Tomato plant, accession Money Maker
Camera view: vertical (180 deg); turntable rotation: 180 degrees
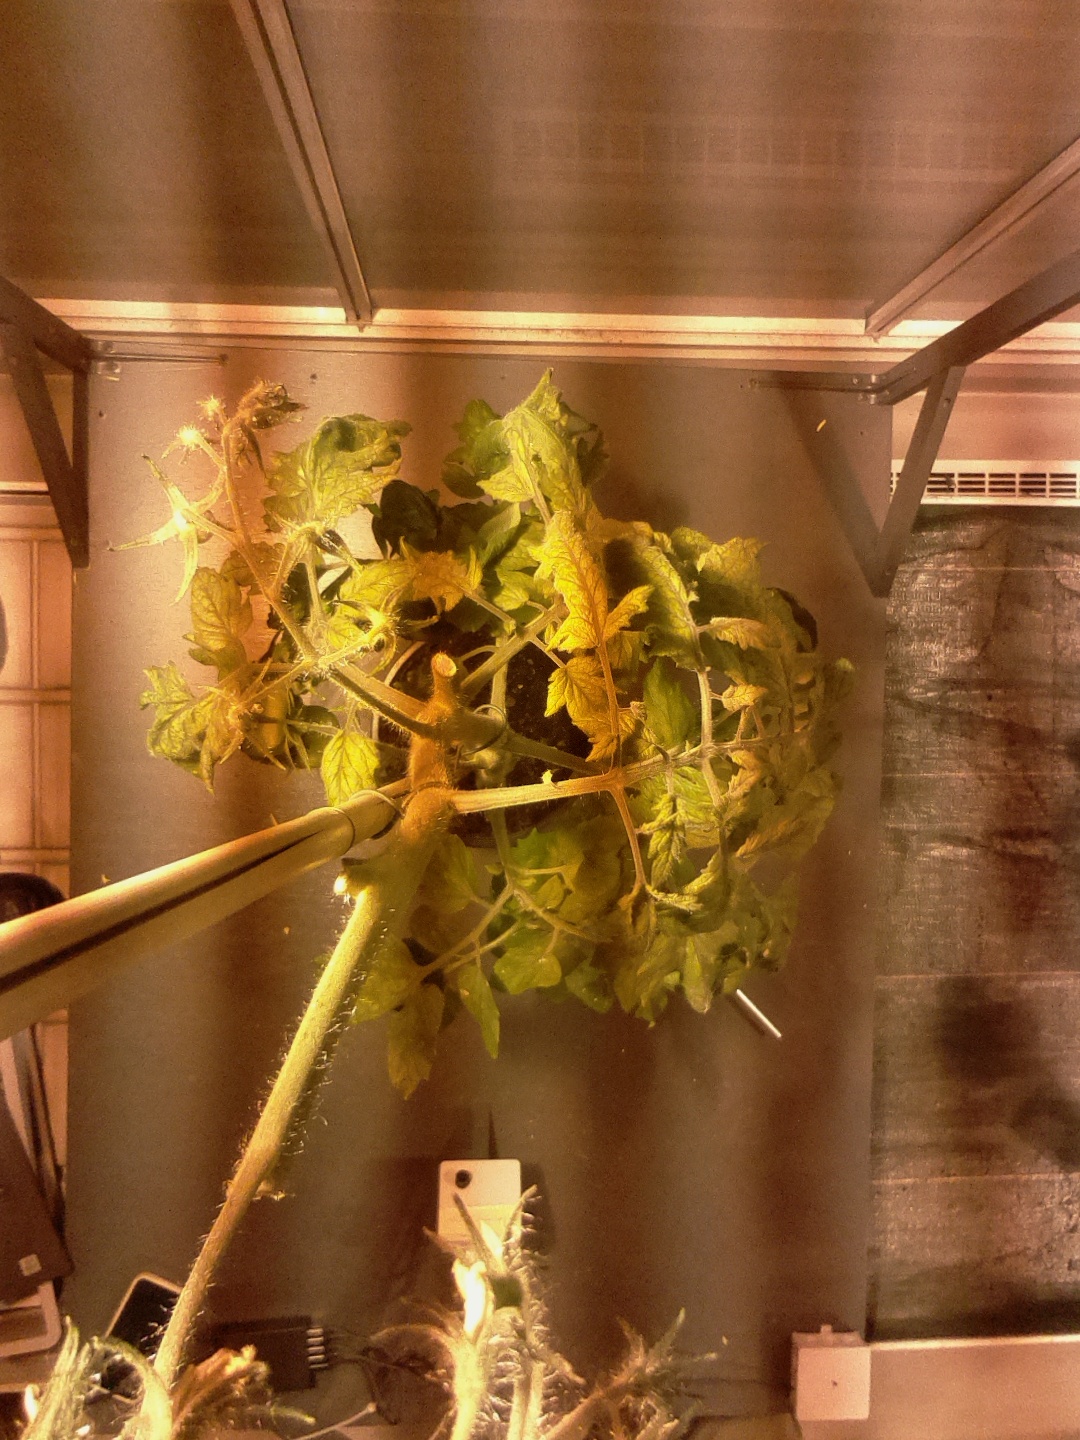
BBCH growth stage 74: 40%-50% of final fruit size